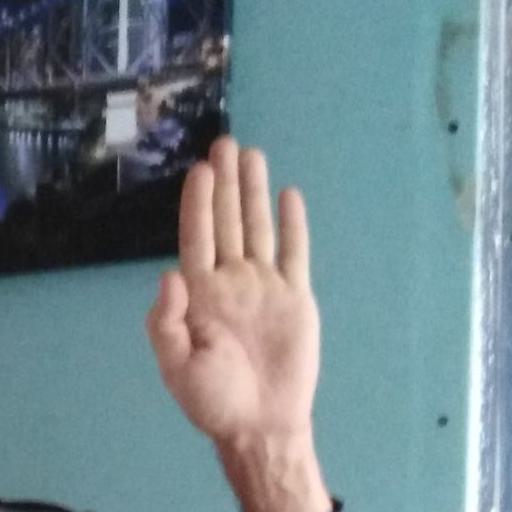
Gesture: stop